Together 99

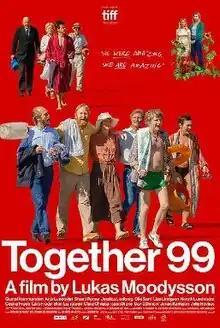
Promotional release poster

Together 99 is a 2023 comedy-drama film written and directed by Lukas Moodysson. A sequel to his 2000 film "Together (Tillsammans)", the film revisits the commune of Together in 1999 when Göran (Gustaf Hammarsten) and Klasse (Shanti Roney), as the only remaining residents of the community, decide to organize a reunion of their old friends.